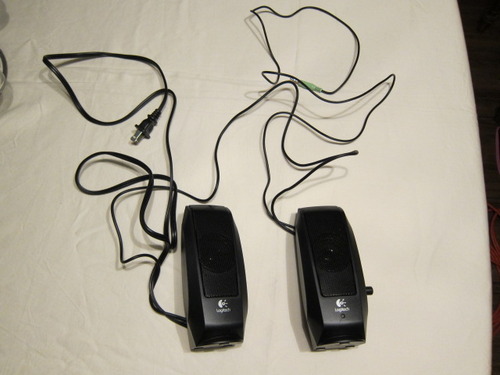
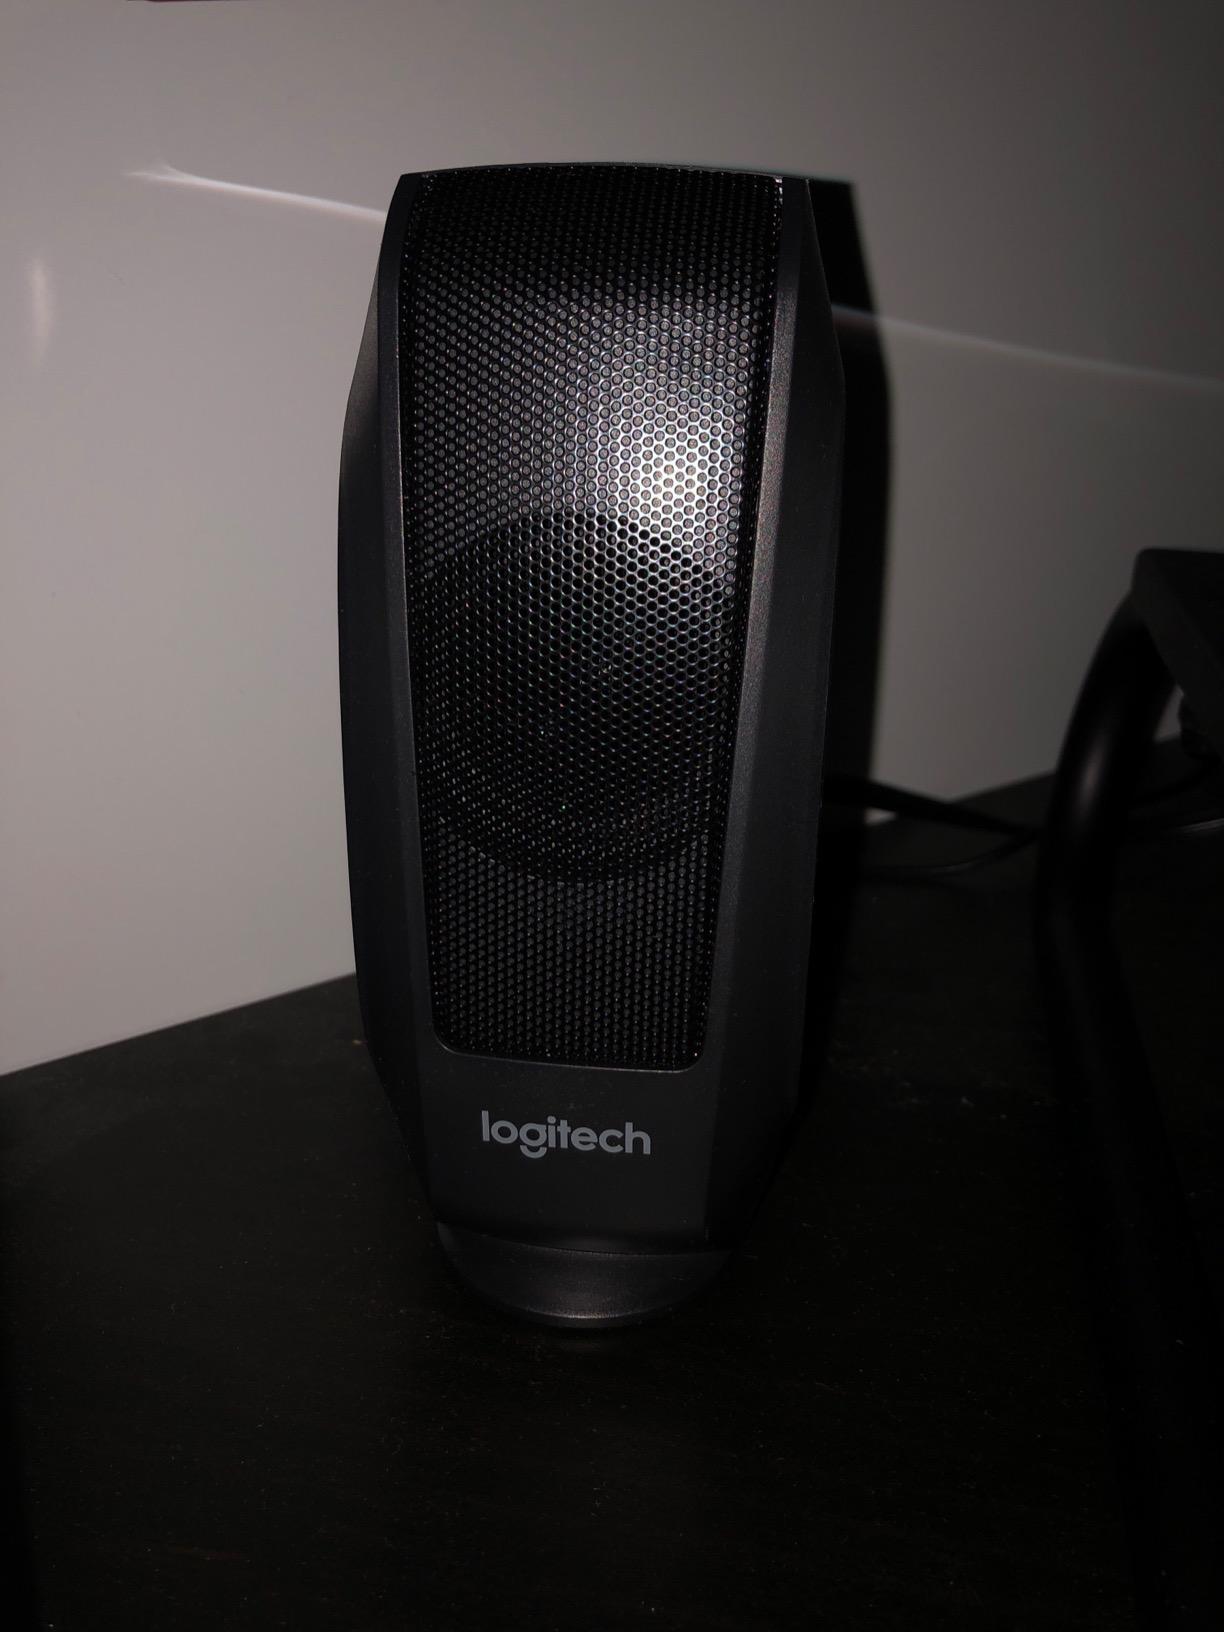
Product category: speaker
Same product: yes